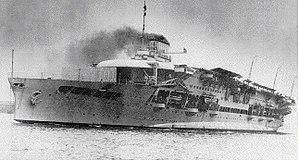
Cet article contient la liste des porte-avions de la Royal Navy.
La classe Courageous est une des premières classes de porte-avions à servir dans la Royal Navy. Lancée à l'origine comme constituée de trois « grands croiseurs légers », un croisement entre « un croiseur léger avec des canons de 15 pouces » et « un croiseur de bataille avec peu de blindage », elle devait servir dans la Baltique. Les navires seront convertis en porte-avions pendant et après la Seconde Guerre mondiale.
Le HMS Glorious est un croiseur de bataille de la Royal Navy lancé en 1916 pendant la Première Guerre mondiale, qui a été entièrement rénové et modifié en porte-avions de février 1924 à mars 1930. Il fut coulé par les croiseurs de bataille allemands Scharnhorst et Gneisenau pendant l'évacuation de la Norvège, le 8 juin 1940.